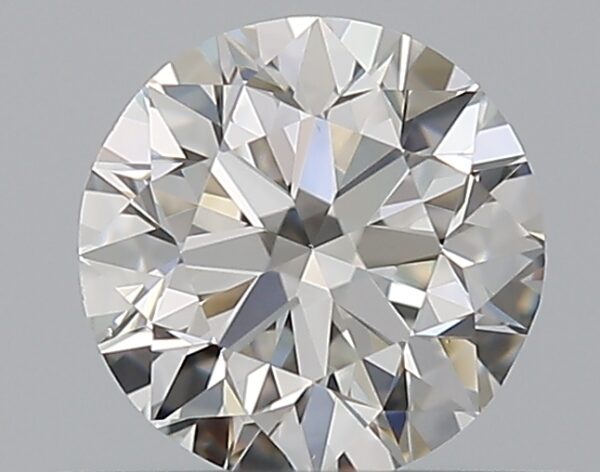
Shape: round
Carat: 0.5
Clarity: VS1
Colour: G
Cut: EX
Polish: EX
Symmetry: VG
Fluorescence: N
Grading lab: GIA
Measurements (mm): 4.99 x 5.06 x 3.16